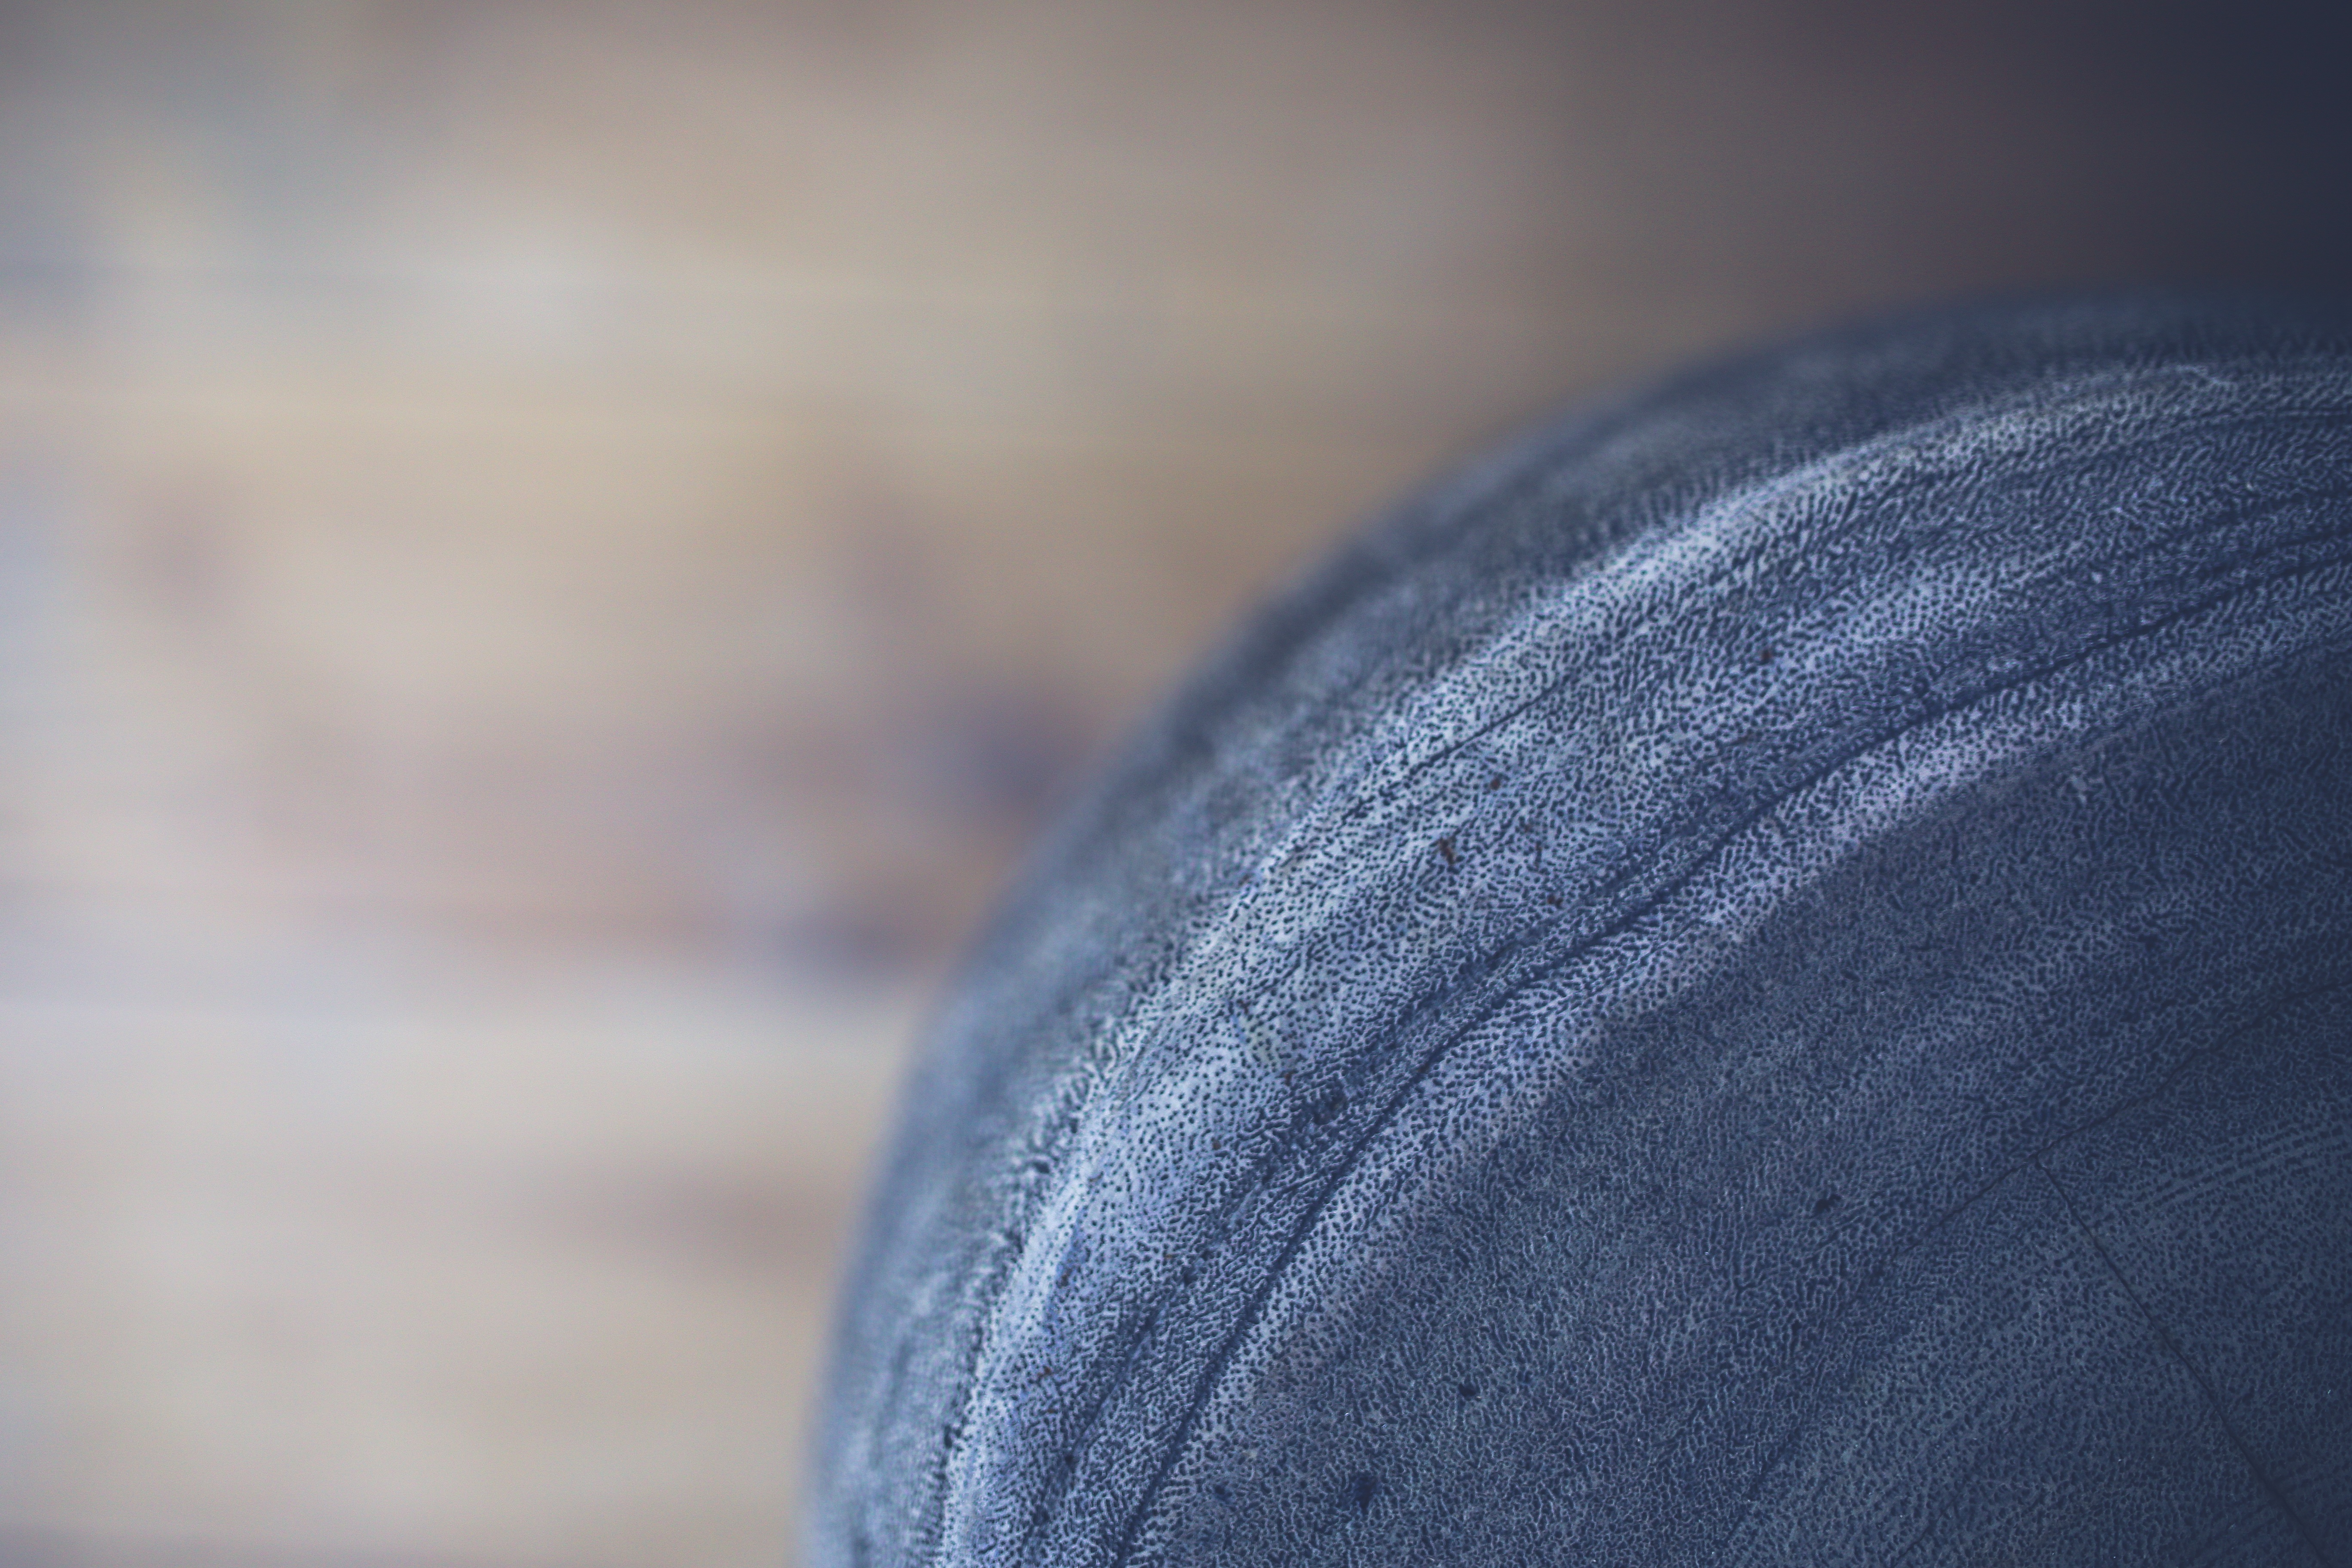
hand, light, sky, wood, photography, wheel, sunlight, texture, leaf, gray, blue, monochrome, circle, close up, grey, shape, interesting, macro photography, atmosphere of earth